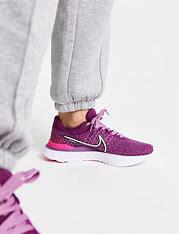
Brand: Nike
Model: React Infinity Run Flyknit 3